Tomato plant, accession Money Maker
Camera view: tilt-top (135 deg); turntable rotation: 270 degrees
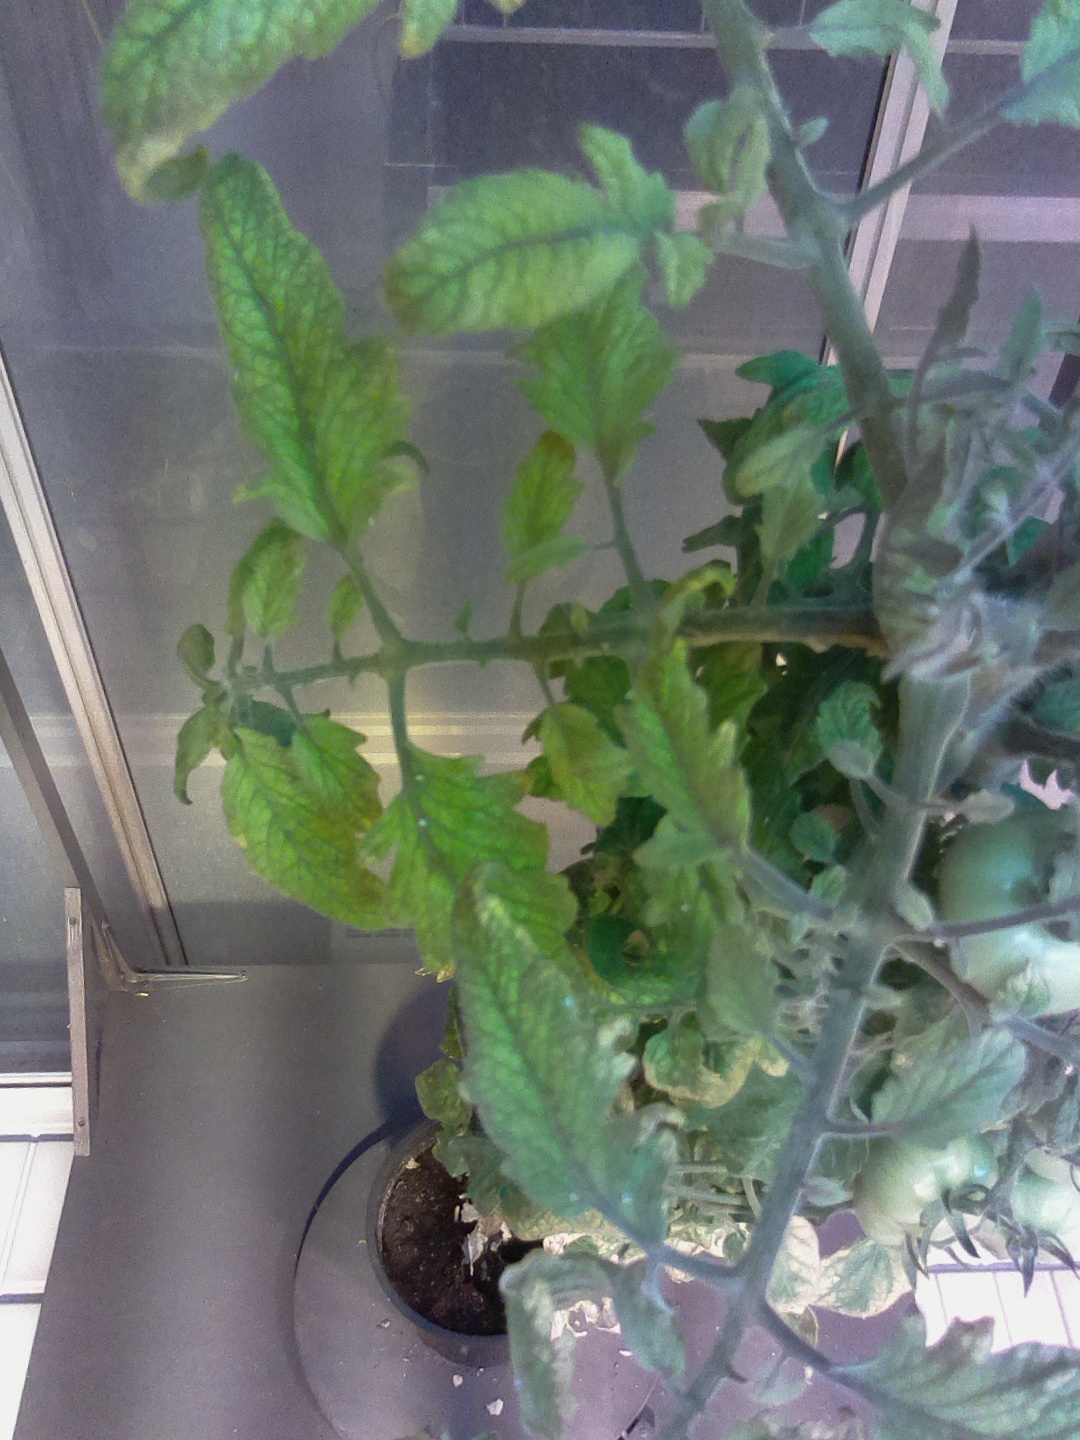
BBCH growth stage 79: 90% -100% of final fruit size